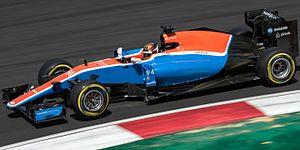
Pascal Wehrlein, né le 18 octobre 1994 à Sigmaringen, est un pilote automobile germano-mauricien, courant sous licence allemande. Il participe depuis 2019 au championnat de Formule E avec Mahindra Racing.